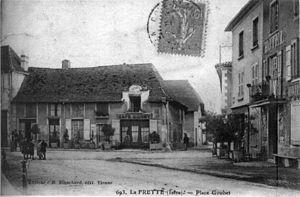
La Frette est une commune française située dans le département de l'Isère en région Auvergne-Rhône-Alpes.